Tank Toland

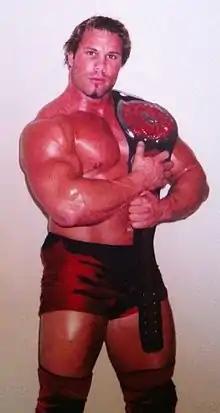
Toland in 2003 holding an OVW Southern Tag Team Championship title belt

John Joseph Toland (born August 31, 1980) is an American former professional wrestler, better known by his ring name, Tank Toland. Toland is best known for his appearances on the independent circuit with promotions such as Ring of Honor, Ohio Valley Wrestling as well as his appearances with World Wrestling Entertainment on its "SmackDown!" brand in 2005 to 2006 as James Dick.